Phongyibyan

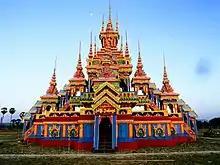
A temporary "prāsāda" erected for a notable monk in Pa-auk, Mon State

The ceremonial cremation does not necessarily occur immediately after a monk's death. In Northern Thailand, they are typically held between December and March; and in Myanmar, these ceremonies are not held during the Vassa (Buddhist lent). The ceremony typically lasts between 3 and 7 days, depending on the ability of worshippers to organize and finance the ceremonies.